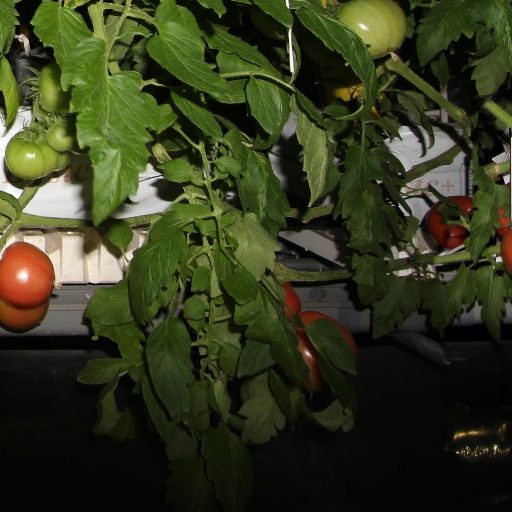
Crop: tomato